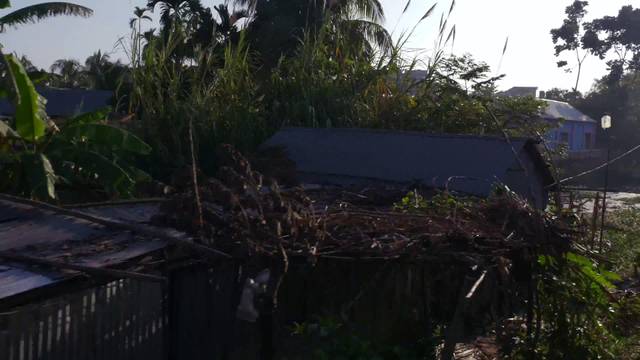
Region: Bangladesh
Coordinates: 24.894, 89.986